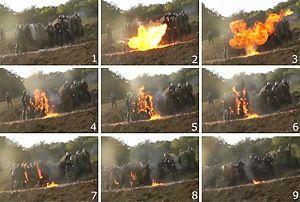
Violence Sivens
La manifestation des 25 et 26 octobre 2014 contre le barrage de Sivens constitue le point d'orgue d'un mouvement de contestation du projet de barrage de Sivens envisagé sur le cours du Tescou, un affluent du Tarn dans le bassin de la Garonne. Elle a lieu sur le territoire de la commune de Lisle-sur-Tarn dans le Tarn.